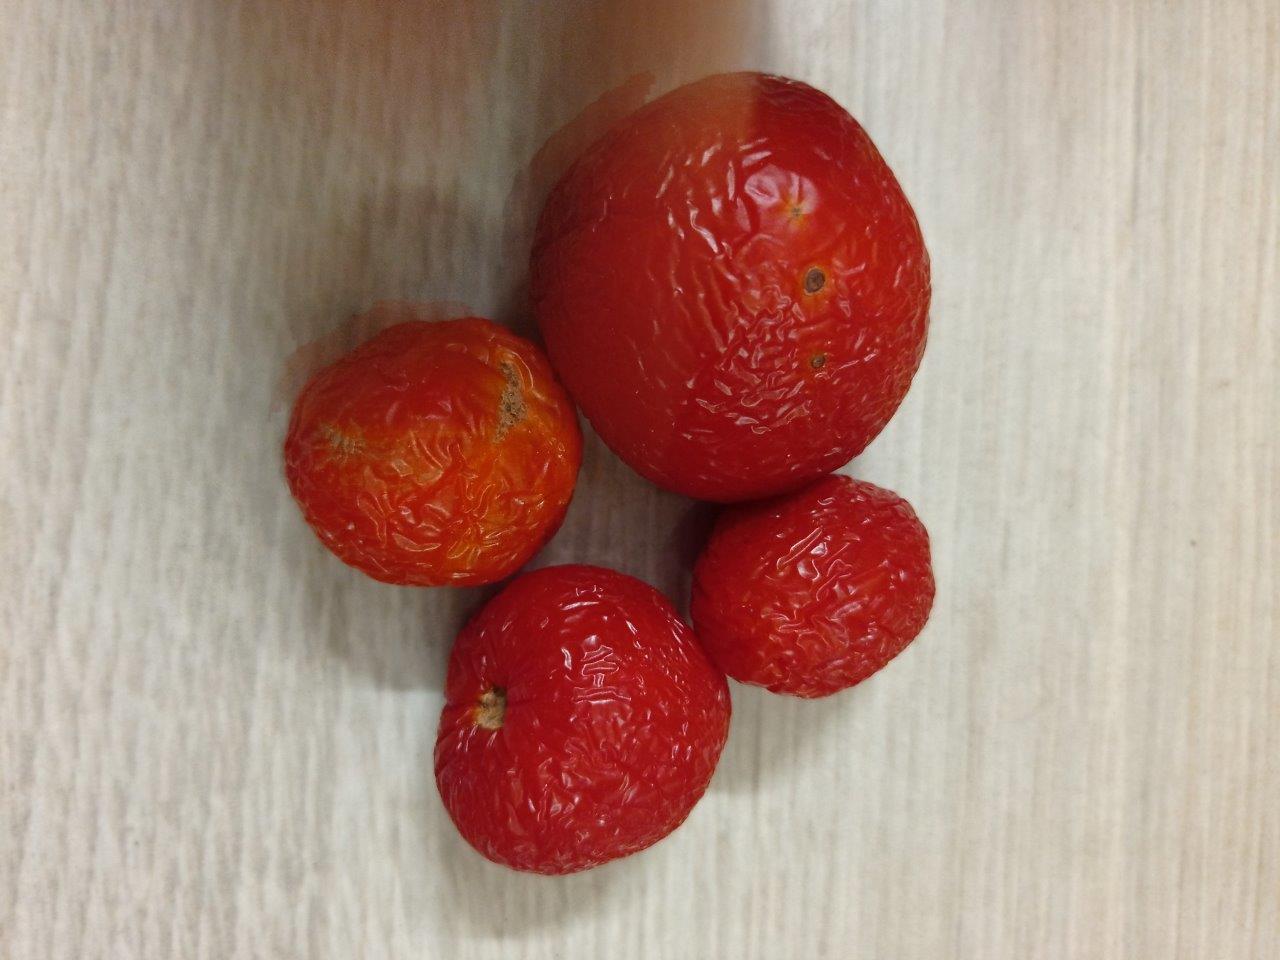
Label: Rotten